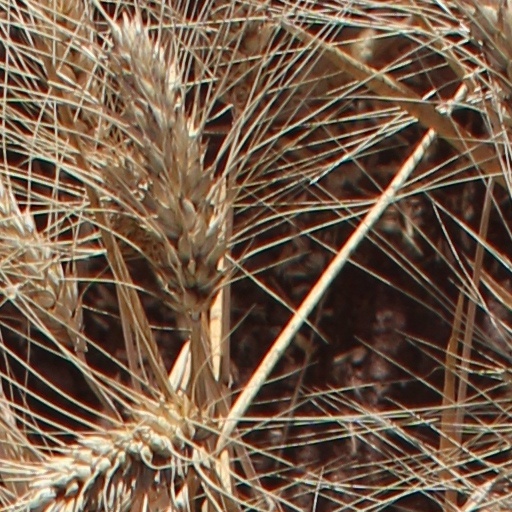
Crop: wheat